Dead Body on Broadway

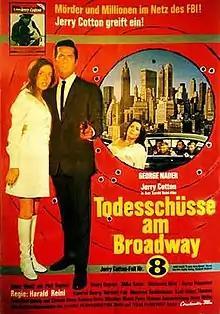

Dead Body on Broadway is a 1969 German thriller film directed by Harald Reinl and starring George Nader, Heinz Weiss and Heidy Bohlen. It is the final entry in the series of films portraying FBI agent Jerry Cotton.